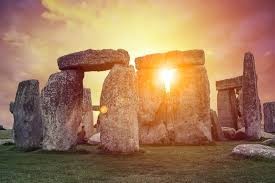
Landmark: Stonehenge